Heraldry of Castile

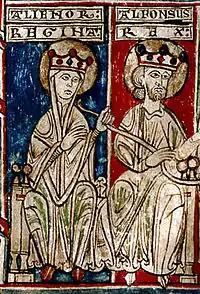
Miniature depicting King Alfonso VIII of Castile, that adopted a castle as device, and his wife Eleanor of England

The chancery of Alfonso VIII adopted a "Signum Regis" (seal) in 1165. This device had wheel shape, a defining characteristic of the chancery of monarchs of Castile since 1157. This author has pointed out that the emergence of the castle device Castile was similar to that of the Leonese lion but at a more accelerated pace. One of the earliest known testimonies documenting the origin of the castle emblem was carried out by bishop Lucas de Tuy. In Castile, the first examples of the castle as heraldic symbols have been found on the reverse of pendent seals, as was common at the time. The "Signum Regis" of King Alfonso VIII does not always depict a castle. Alfonso initially used a seal with a cross and a staff. By the year 1163 a single side with an equestrian image of Alfonso VIII holding a lance without a standard was used; this element allowed the determination of the royal device used at that time. Later seals continued to depict equestrian images as their central motif. The castle appeared for the first time on the reverse of pendent seals. The first preserved seal impression with the castle dates from 1176, contained in a document located in the Toledo Cathedral. The matrix of this seal dates back before 1171, as indicated by its typology. According to Faustino Menéndez Pidal de Navascués it is likely that the device of the castle was adopted in 1169, when Alfonso VIII came of age at age fourteen. The castle was adopted with a clear territorial connotation, a clear example of canting arms. This decision may have been motivated by a desire to claim the sovereignty of the Castilian monarch over the Kingdom of León.